Roberta Vinci

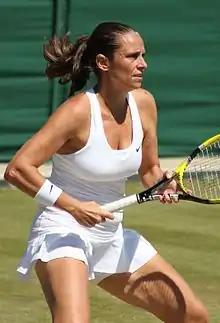
Vinci at the 2014 Wimbledon Championships

Vinci began the season at the Auckland Open as the top seed. She fell in the first round to rising star Ana Konjuh in three sets. Then at the Sydney International, she lost to doubles partner Sara Errani in the first round. At the Australian Open, Vinci was the 12th seed but fell in the first round to Zheng Jie. In the doubles event, she partnered Errani and won the title, defeating Russian pair Makarova and Vesnina.